Tom Ligon

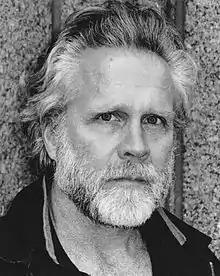
Ligon in 1993

Thomas Ligon (born September 10, 1940) is an American actor of Cajun ancestry. He appeared in the films "Paint Your Wagon", "Jump", and "Bang the Drum Slowly" (in which he also sang the title song) as well as the television series "The Young and the Restless", and "Oz".